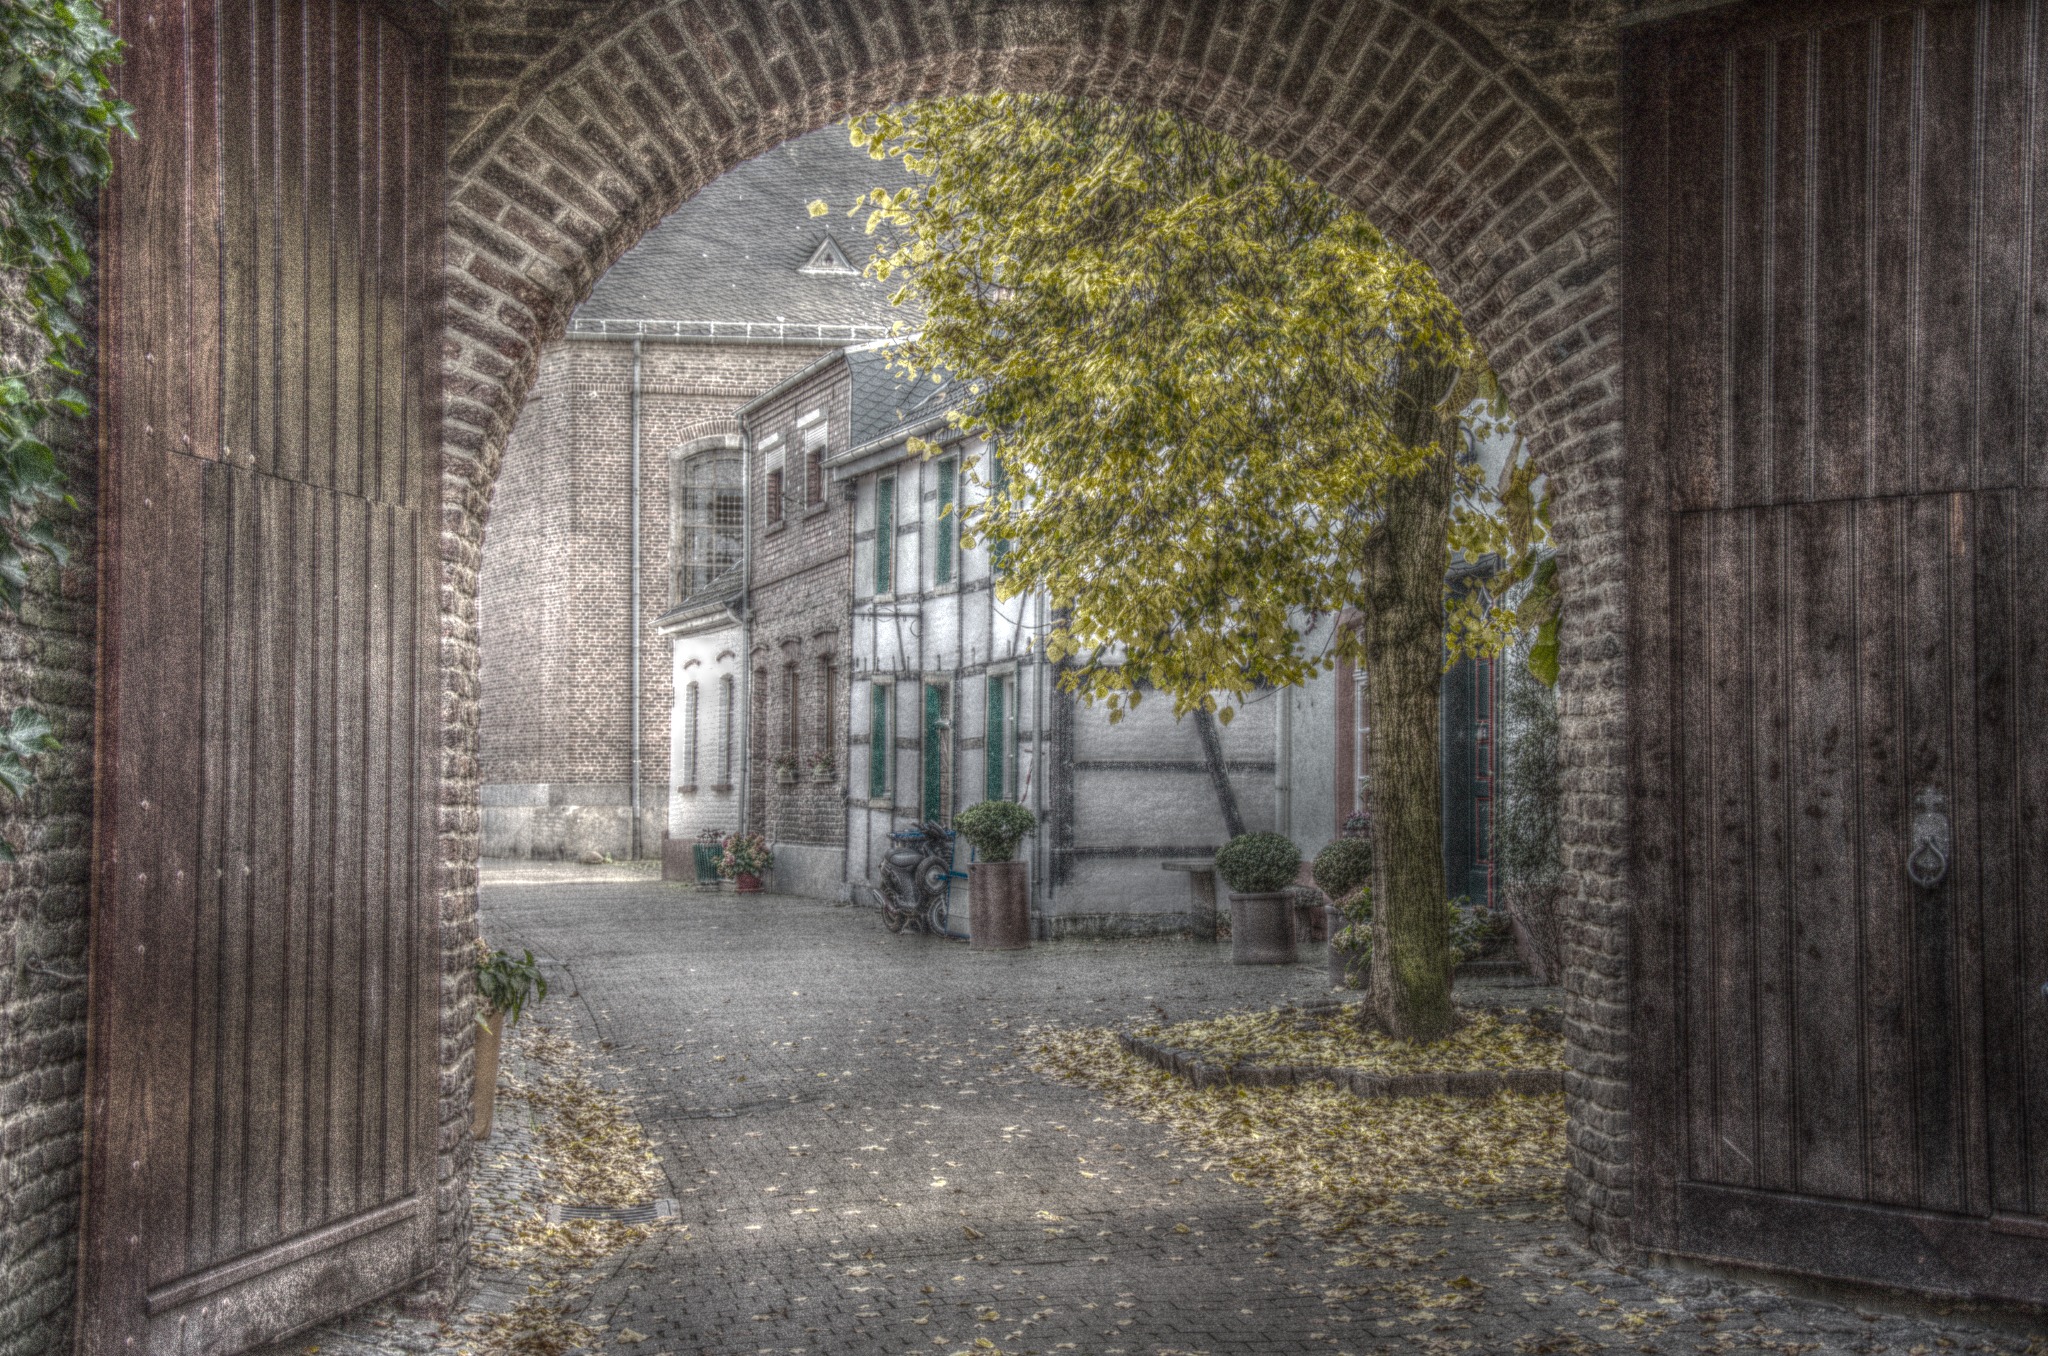
architecture, road, mansion, building, alley, city, home, arch, facade, property, goal, hdr, courtyard, estate, kaster